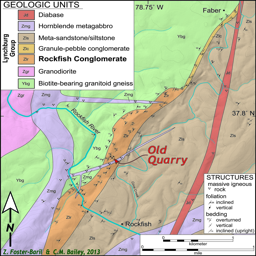
geologic map of the area .